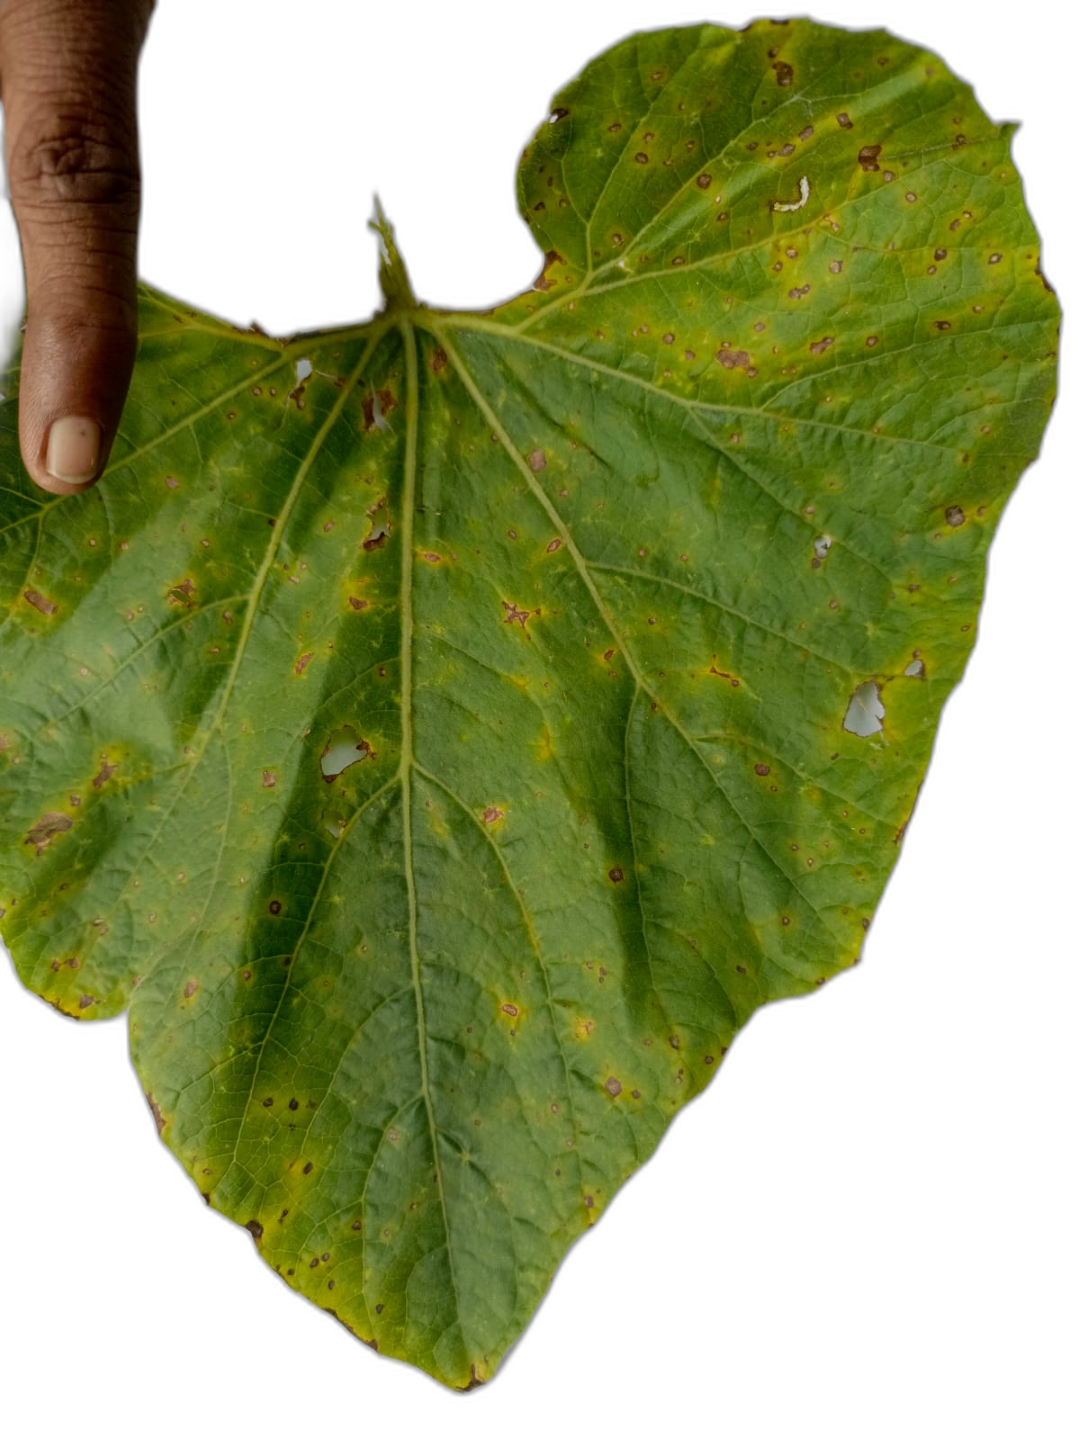
Crop: Bottle Gourd
Label: Alternaria_Leaf_Blight